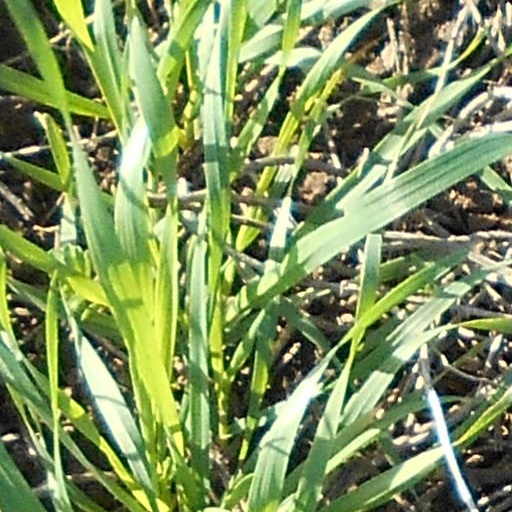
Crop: wheat